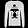
Label: Pullover